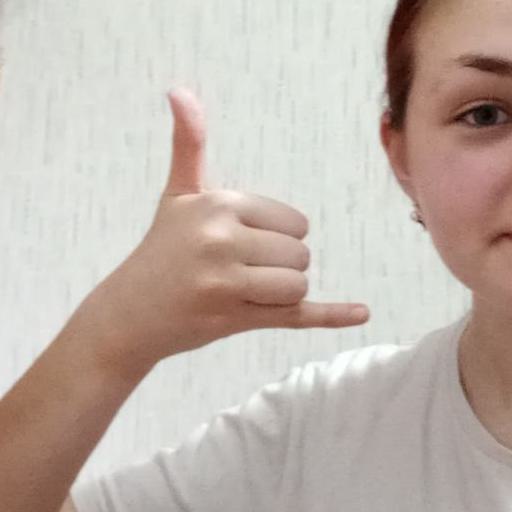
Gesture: call